José María Michavila

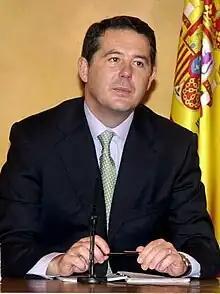
Michavila in 2003

José María Michavila Núñez (Madrid, Spain, 28 March 1960) is a lawyer, entrepreneur, professor and former Spanish politician for the People's Party (PP). He is the founding partner of the law firm "MA ABOGADOS" and also of the wealth advisory company "MDF (Michavila de Fernando) Family Partners". He has a degree in Contemporary History as well as a PhD in Law. He was an MP in the Spanish Parliament from 1993 to 2009 and a member of the Government of Spain during the eight years that José María Aznar was Prime Minister (1996- 2004). He is the father of five children with Irene Vázquez Romero, who died on 22 November 2013.